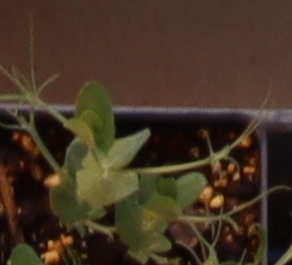
Label: Field Pea